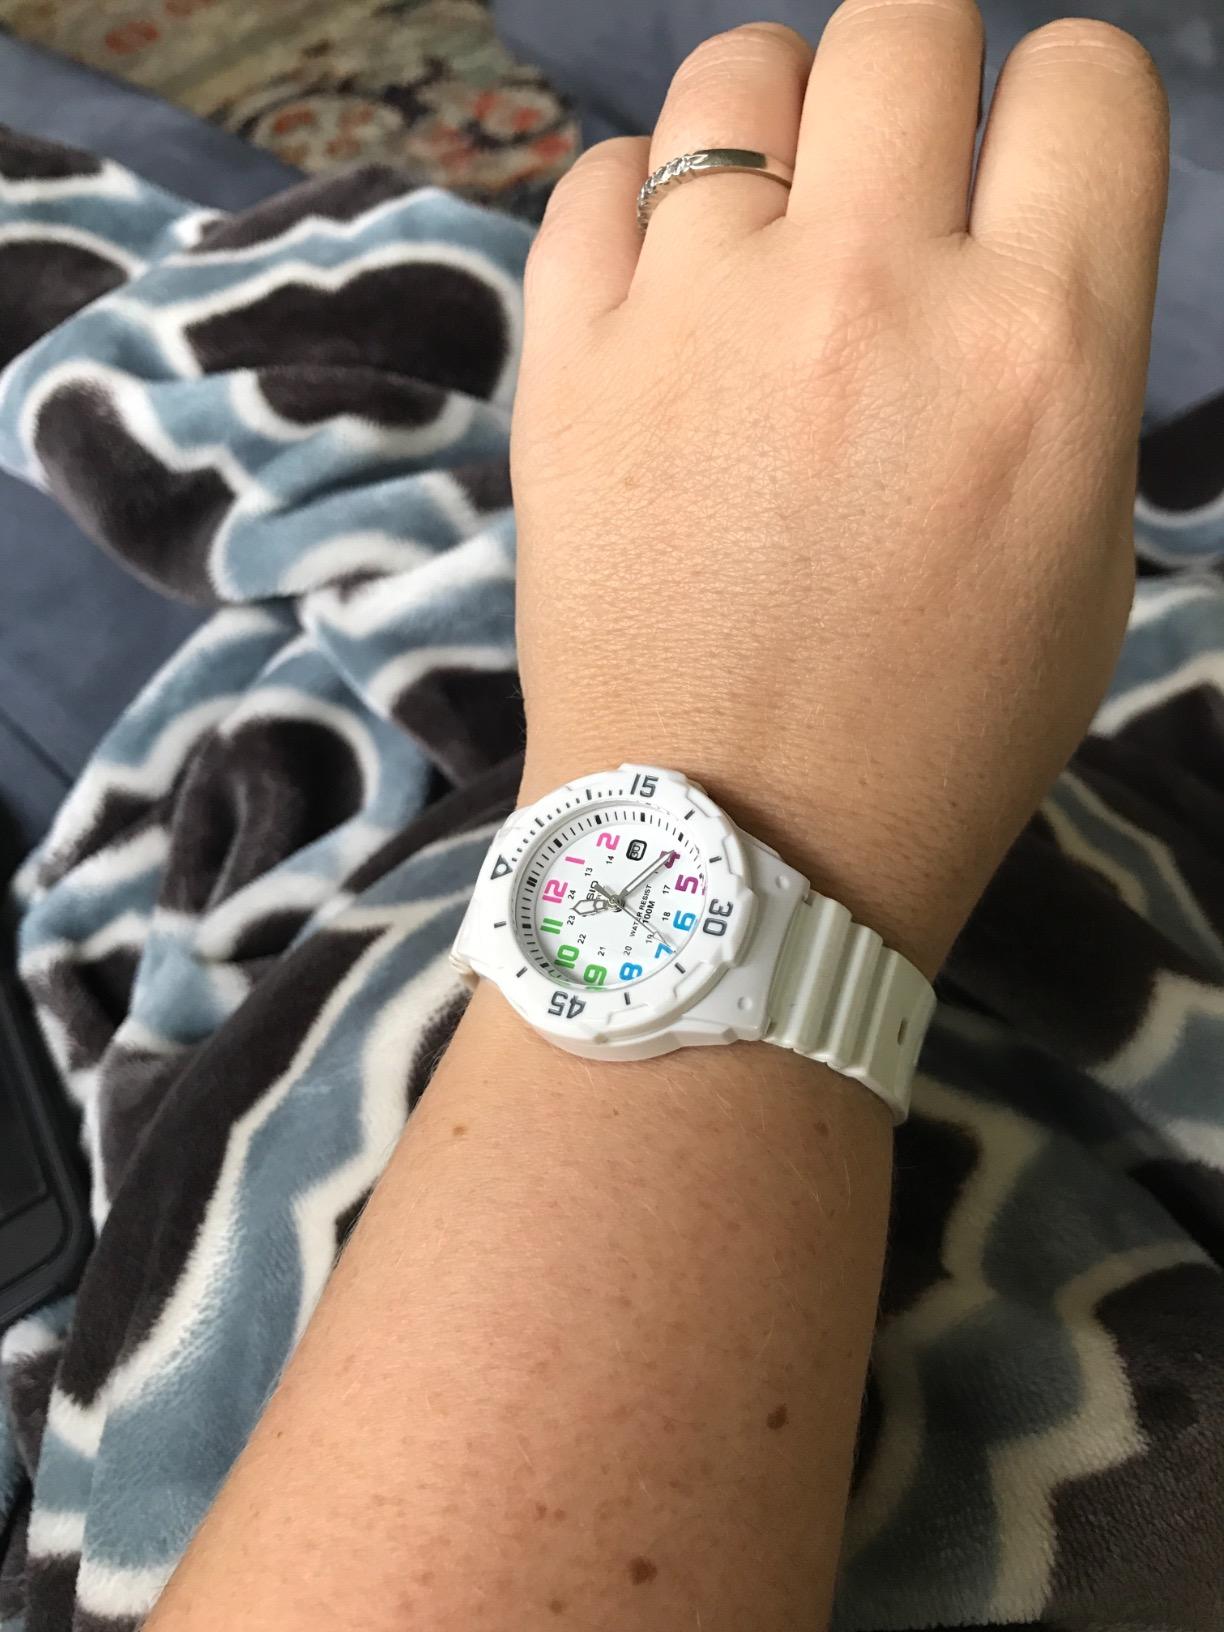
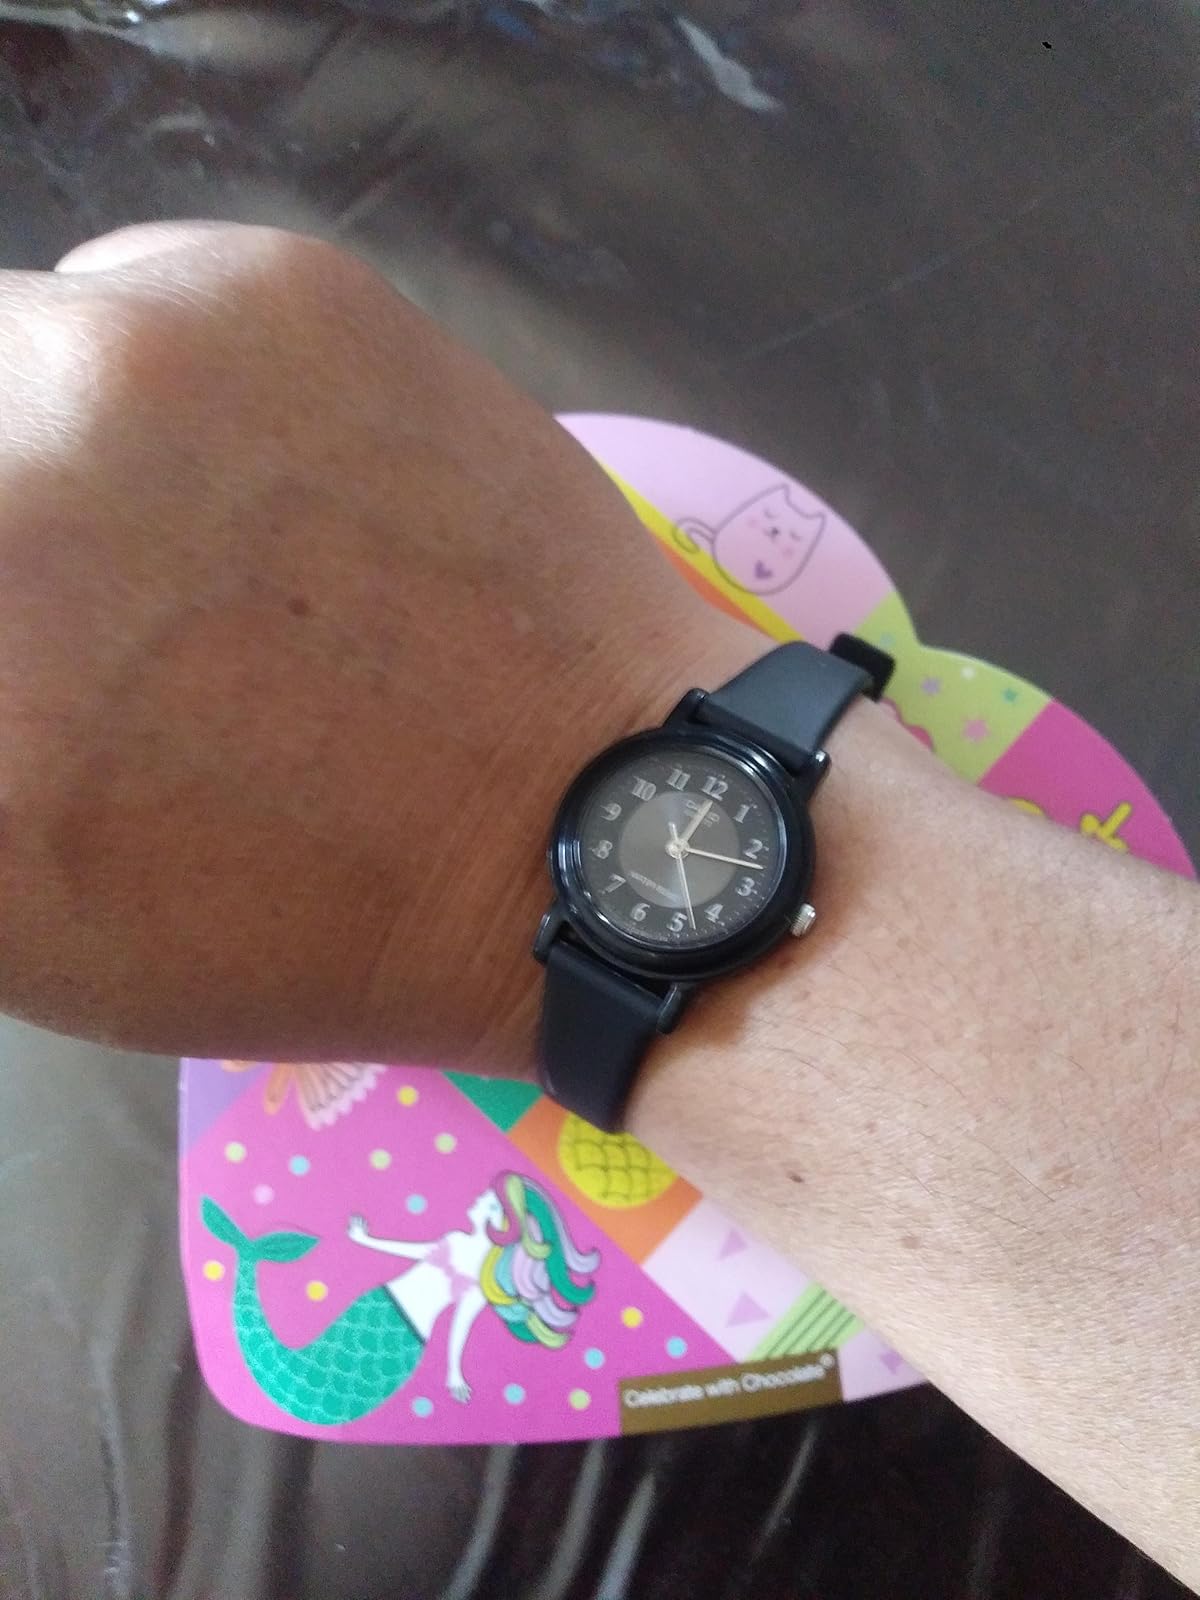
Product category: accessories_watch
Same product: no